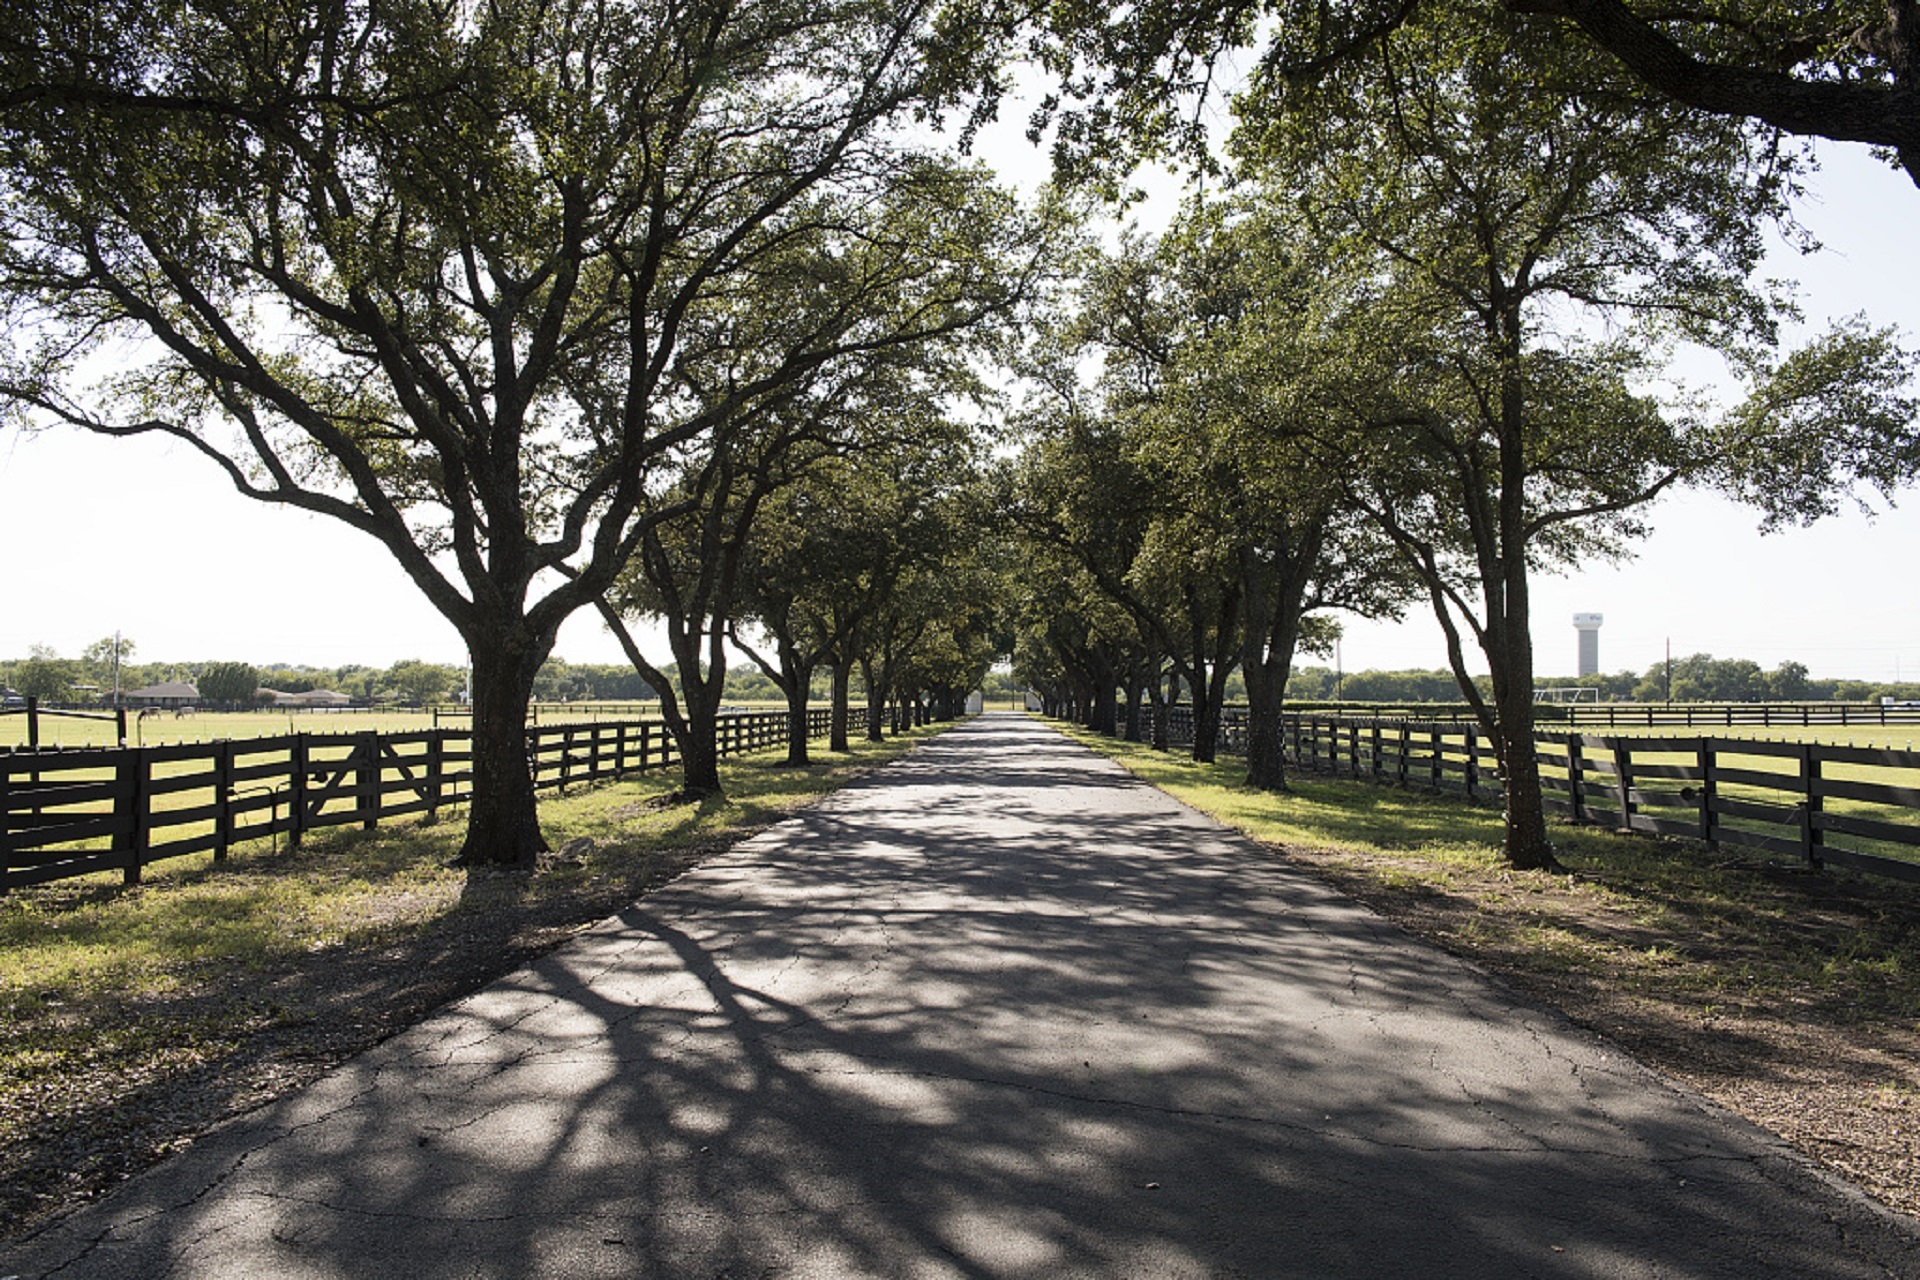
landscape, tree, grass, road, trail, farm, retro, walkway, park, television, set, lane, jr, sue, soap, series, estate, texas, dallas, woodland, production, oil, rural area, parker, woody plant, southfork ranch, ewings, ellie